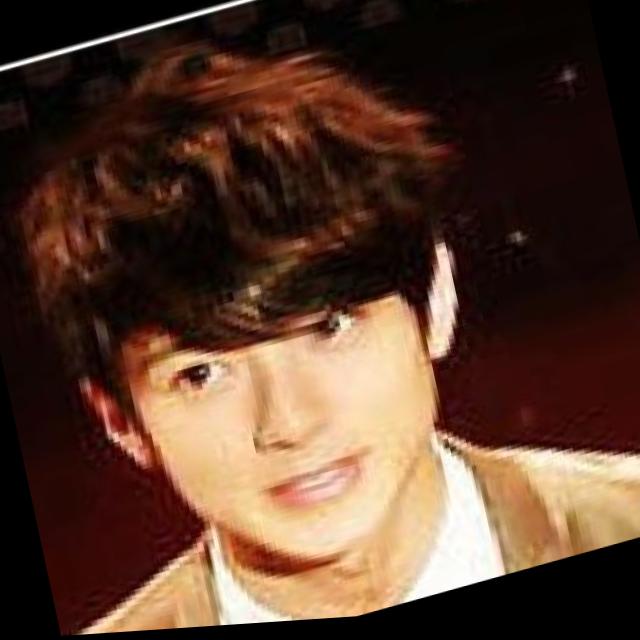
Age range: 21-44